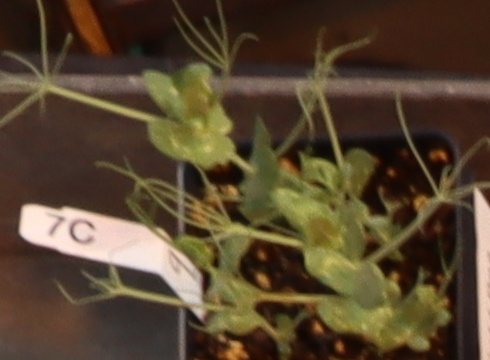
Label: Field Pea